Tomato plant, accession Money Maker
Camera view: vertical (180 deg); turntable rotation: 240 degrees
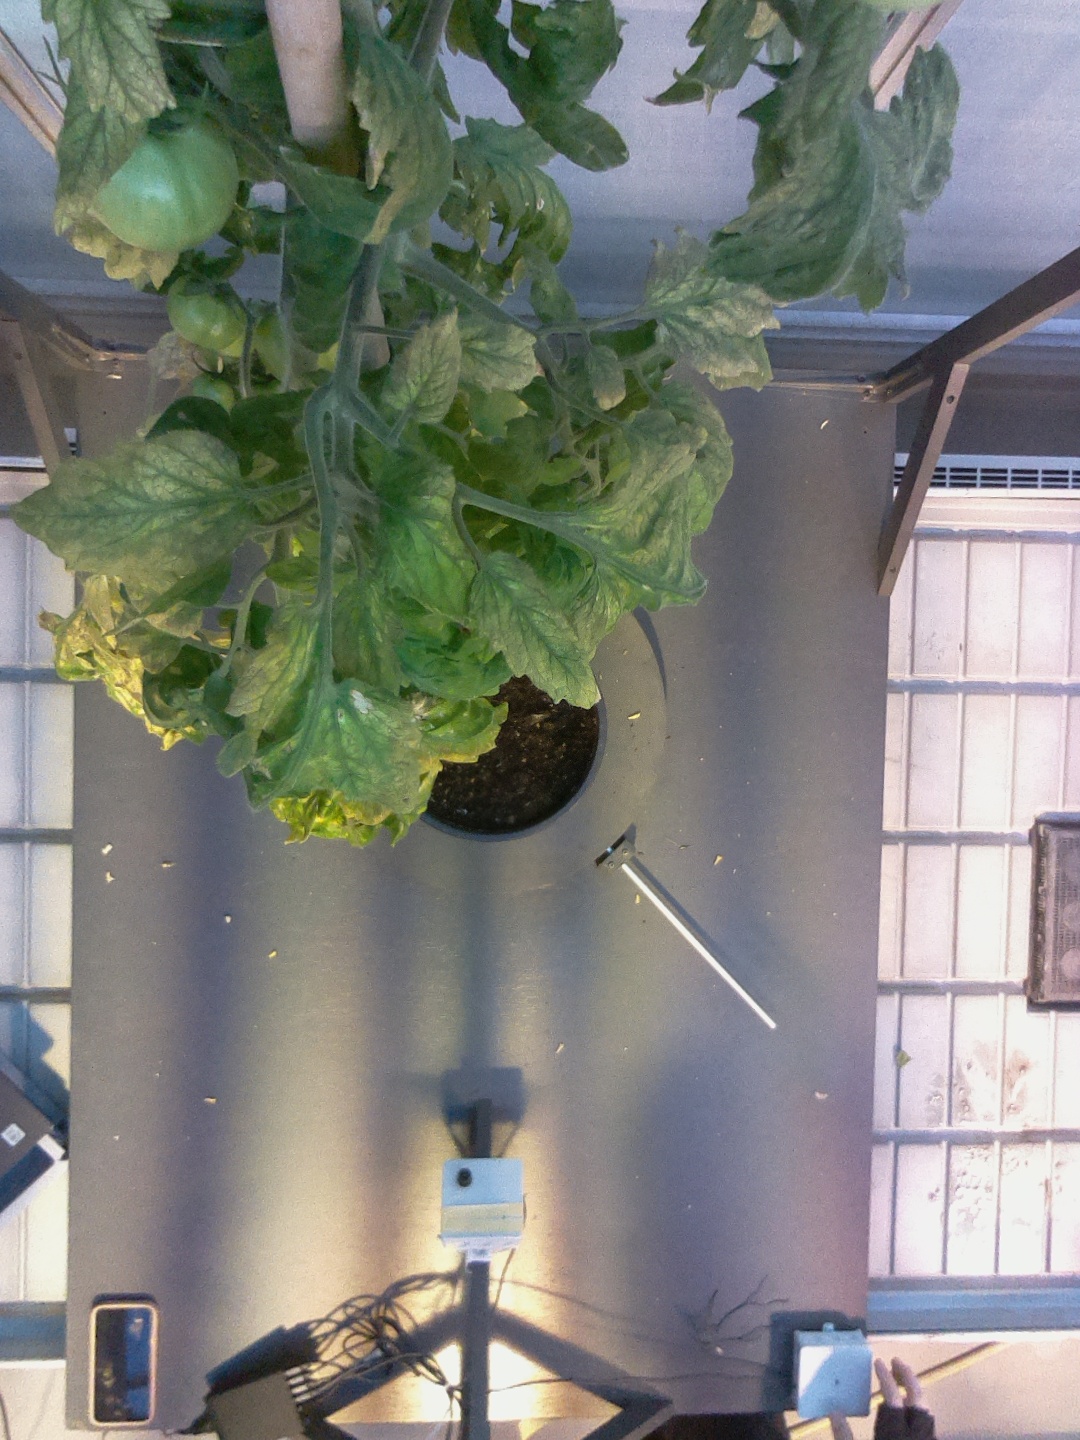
BBCH growth stage 79: 90% -100% of final fruit size